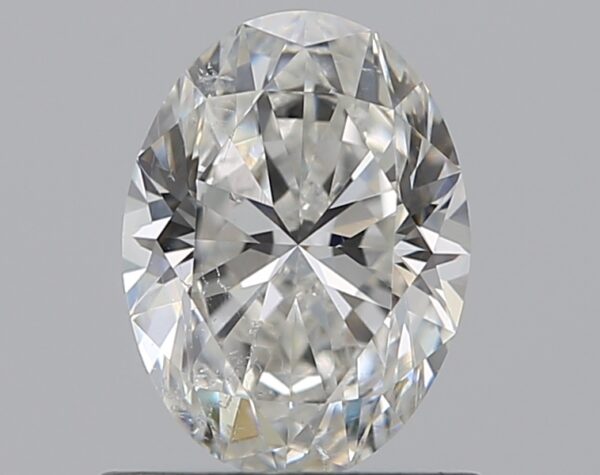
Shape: oval
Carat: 0.7
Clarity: SI1
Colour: G
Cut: EX
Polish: EX
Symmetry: EX
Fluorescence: N
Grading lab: GIA
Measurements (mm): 6.72 x 4.98 x 3.13